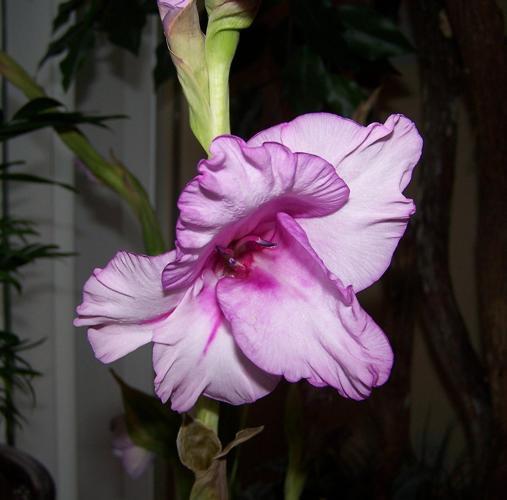
Label: sword lily